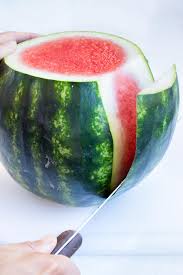
Label: Watermelon